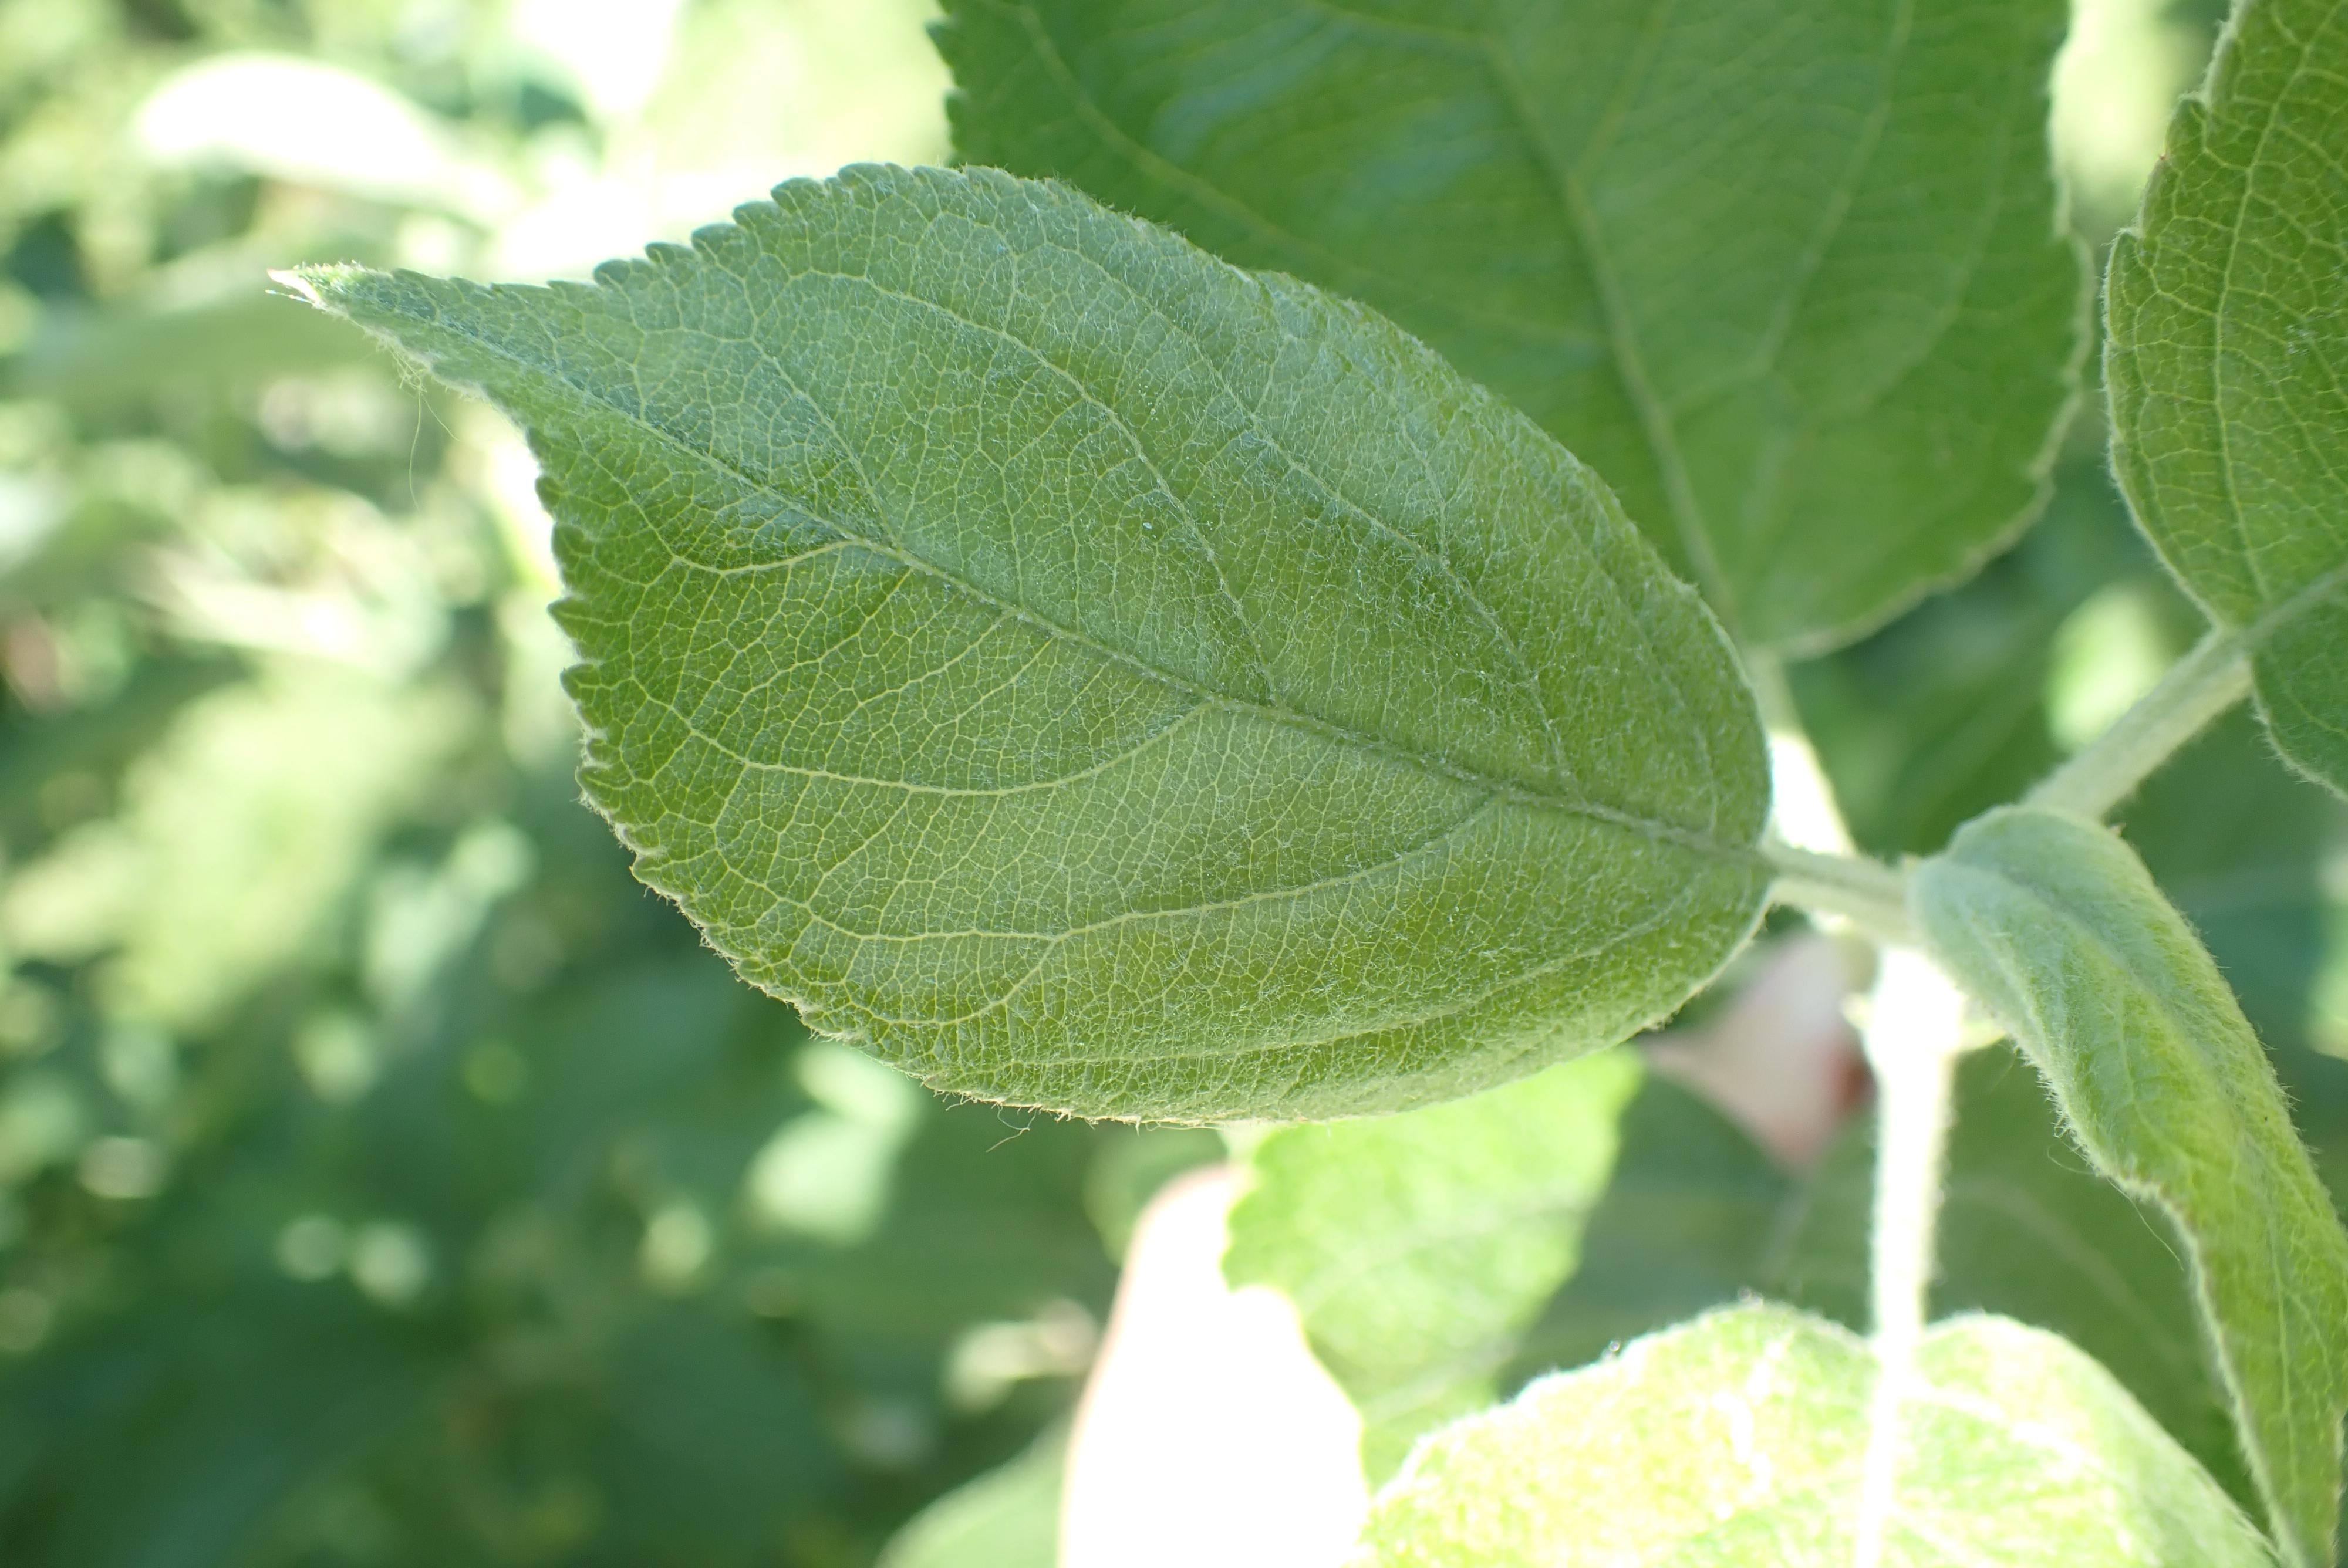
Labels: healthy